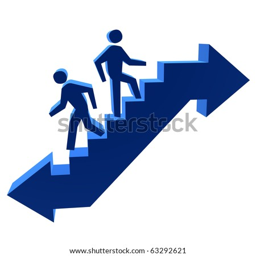
3d men walking up & down the stairs on a white background